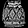
Label: Bag